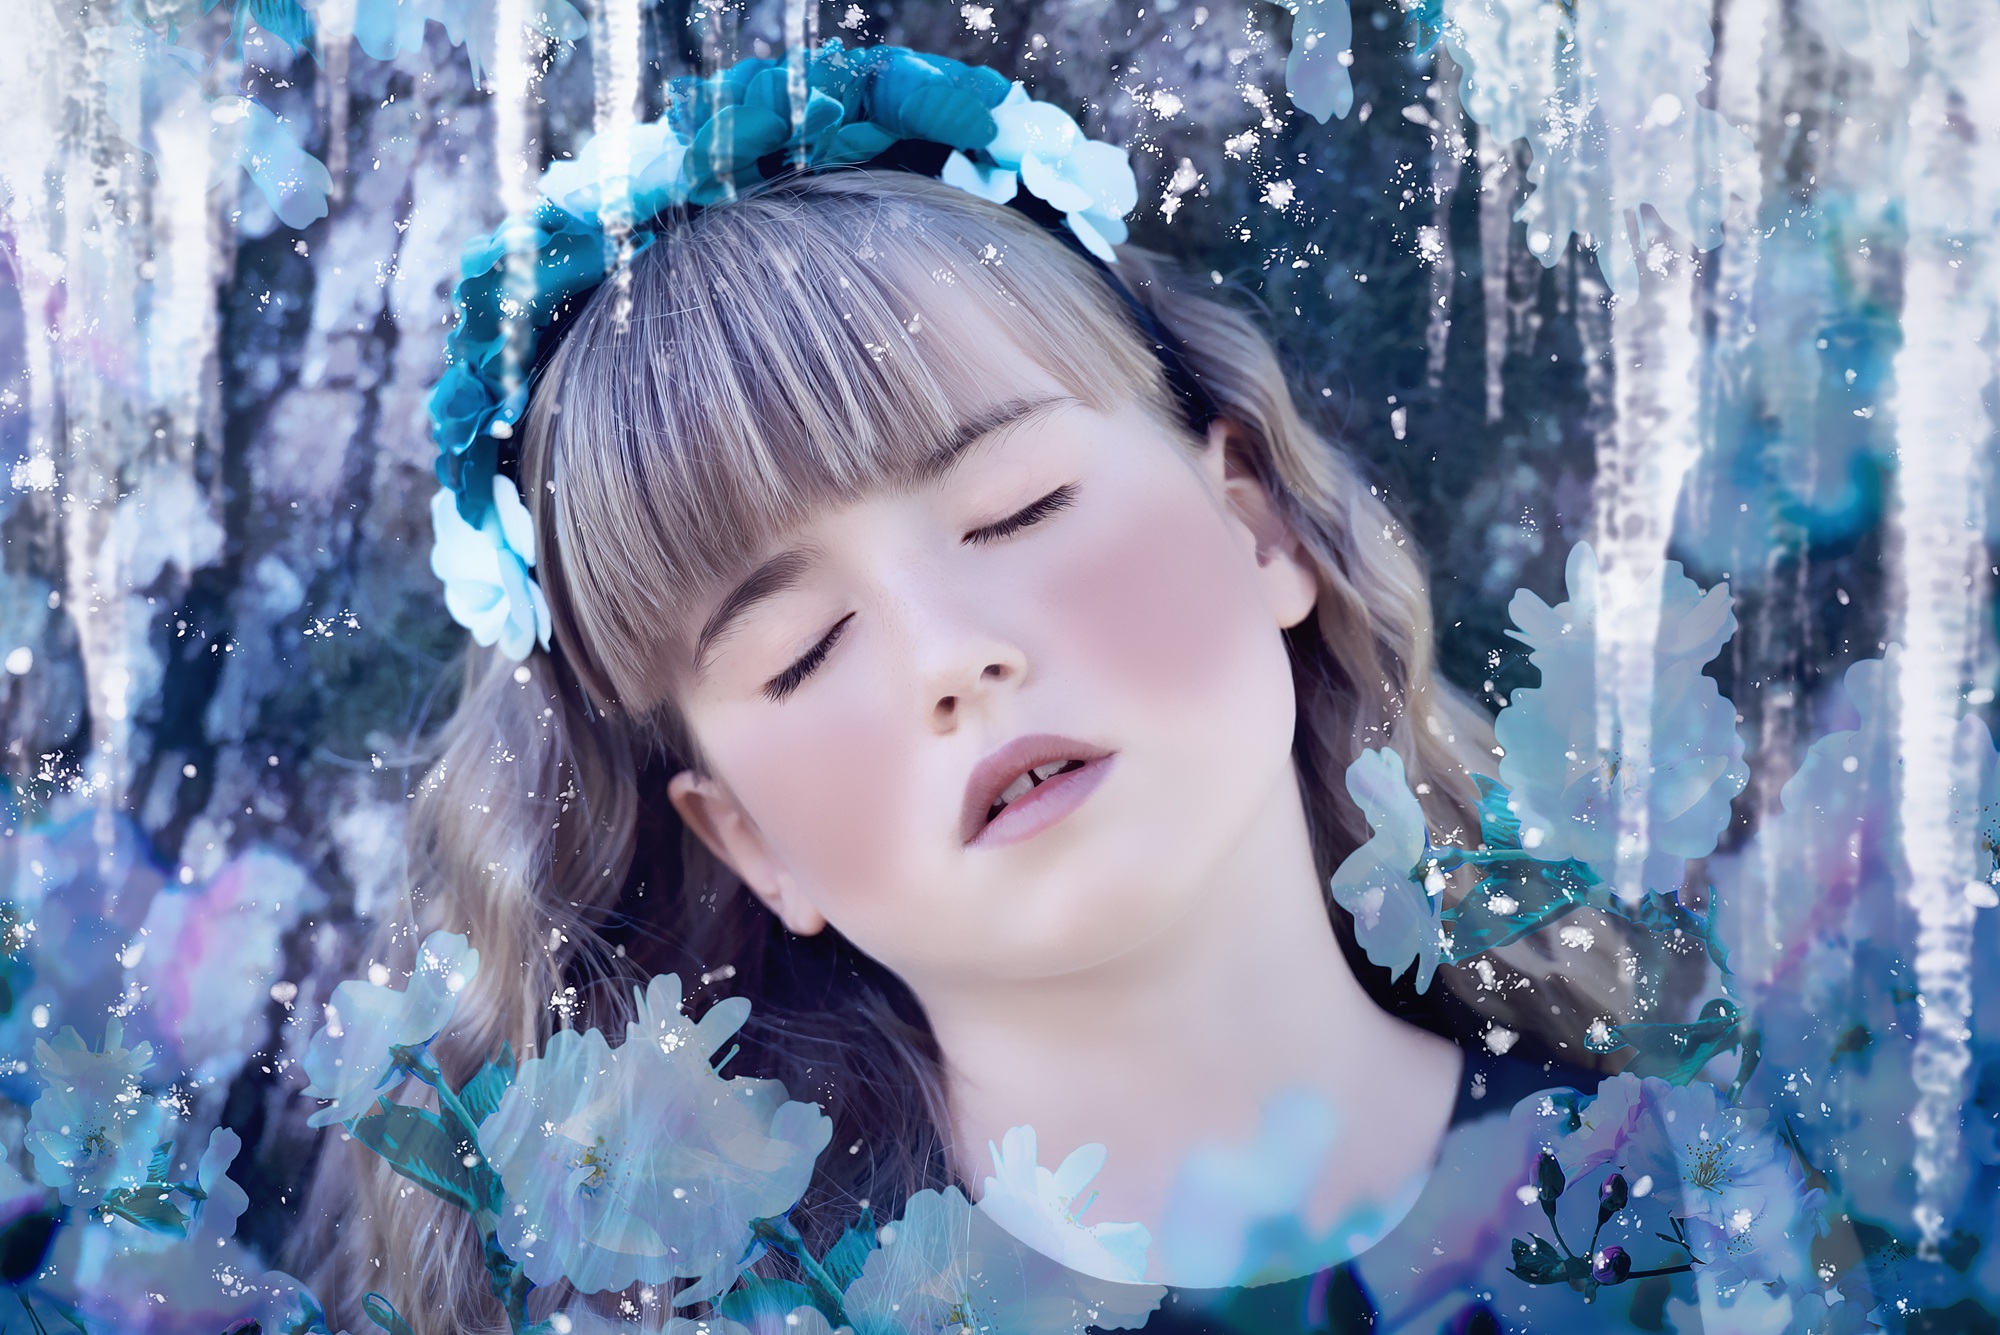
person, girl, woman, photography, flower, female, portrait, spring, color, child, human, fashion, blue, lady, close, season, eyes closed, face, dress, eye, photograph, beauty, beautiful, pretty, photo shoot, ice princess, portrait photography